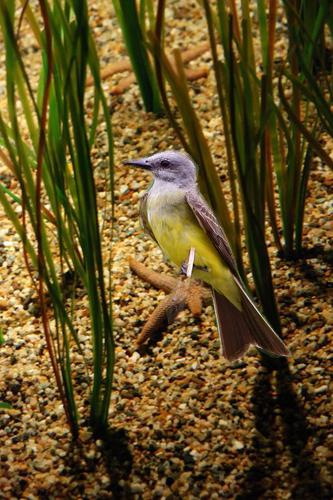
Bird species: Tropical_Kingbird
Bird type: landbird
Background: land